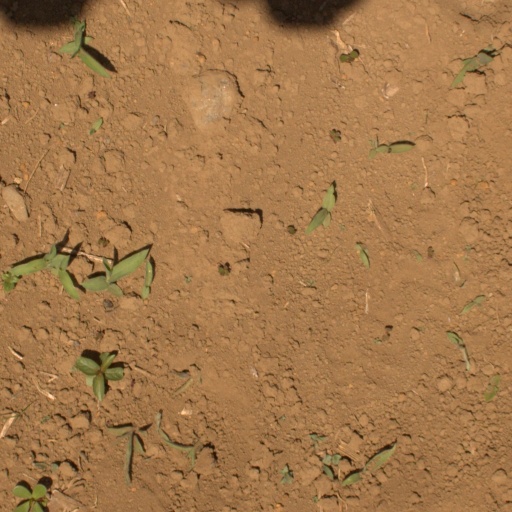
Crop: Jerusalem artichoke